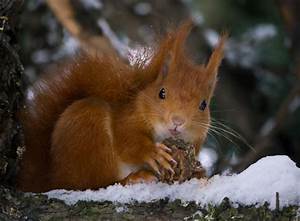
Label: scoiattolo